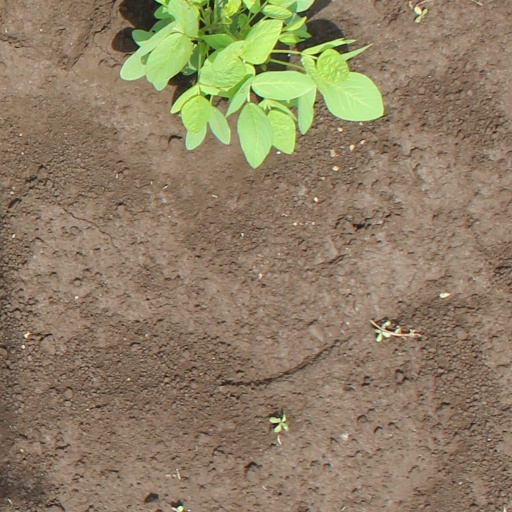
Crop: soybean